Nuts! (film)

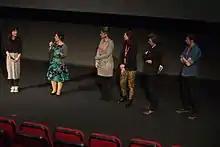
Penny Lane and several of the animators that worked on the film at the International Film Festival Rotterdam

The idea of making "Nuts!" came to Lane in 2009 when she read "Charlatan: America's Most Dangerous Huckster, the Man Who Pursued Him, and the Age of Flimflam" by Pope Brock. She found herself wondering if Brinkley's goat testicle cure worked, a question others asked her as she recounted the story. That current-day people could still be credulous, disappointed even, when she told them it was a "total quack cure" intrigued her.